87th Precinct (TV series)

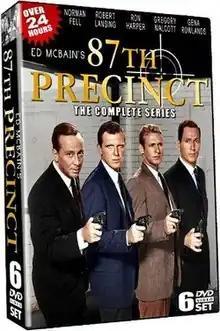
Complete Series DVD cover

87th Precinct is an American crime drama starring Robert Lansing, Gena Rowlands, Ron Harper, Gregory Walcott and Norman Fell, which aired on NBC on Monday evenings during the 1961–1962 television season.